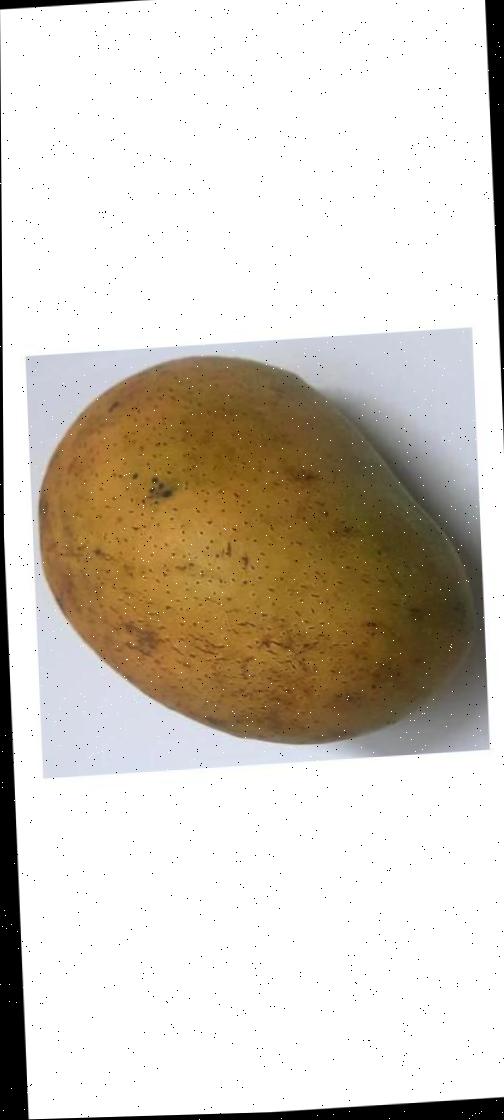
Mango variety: Ashshina Classic